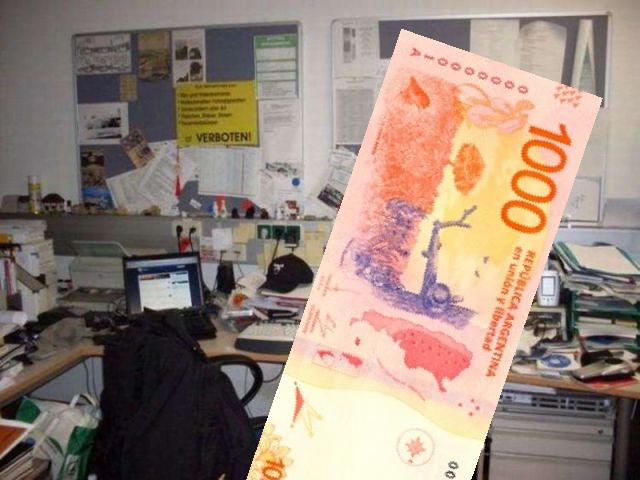
Denominación: 1000